Yuping Dong Autonomous County

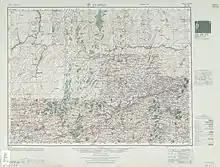
Map including Yuping (labeled as YÜ-P'ING (Walled) ) (AMS, 1954)

Yuping is divided into 4 subdistricts, 3 towns and 1 townships: